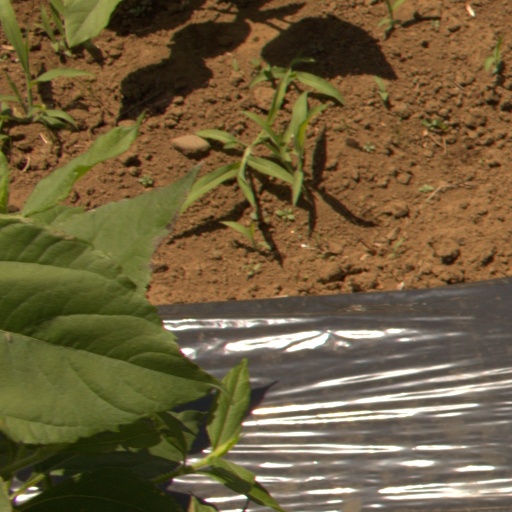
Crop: Jerusalem artichoke